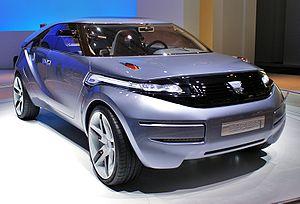
Le Duster est une automobile du groupe Renault vendue sous la marque Dacia en Europe et sous la marque Renault sur les autres marchés.